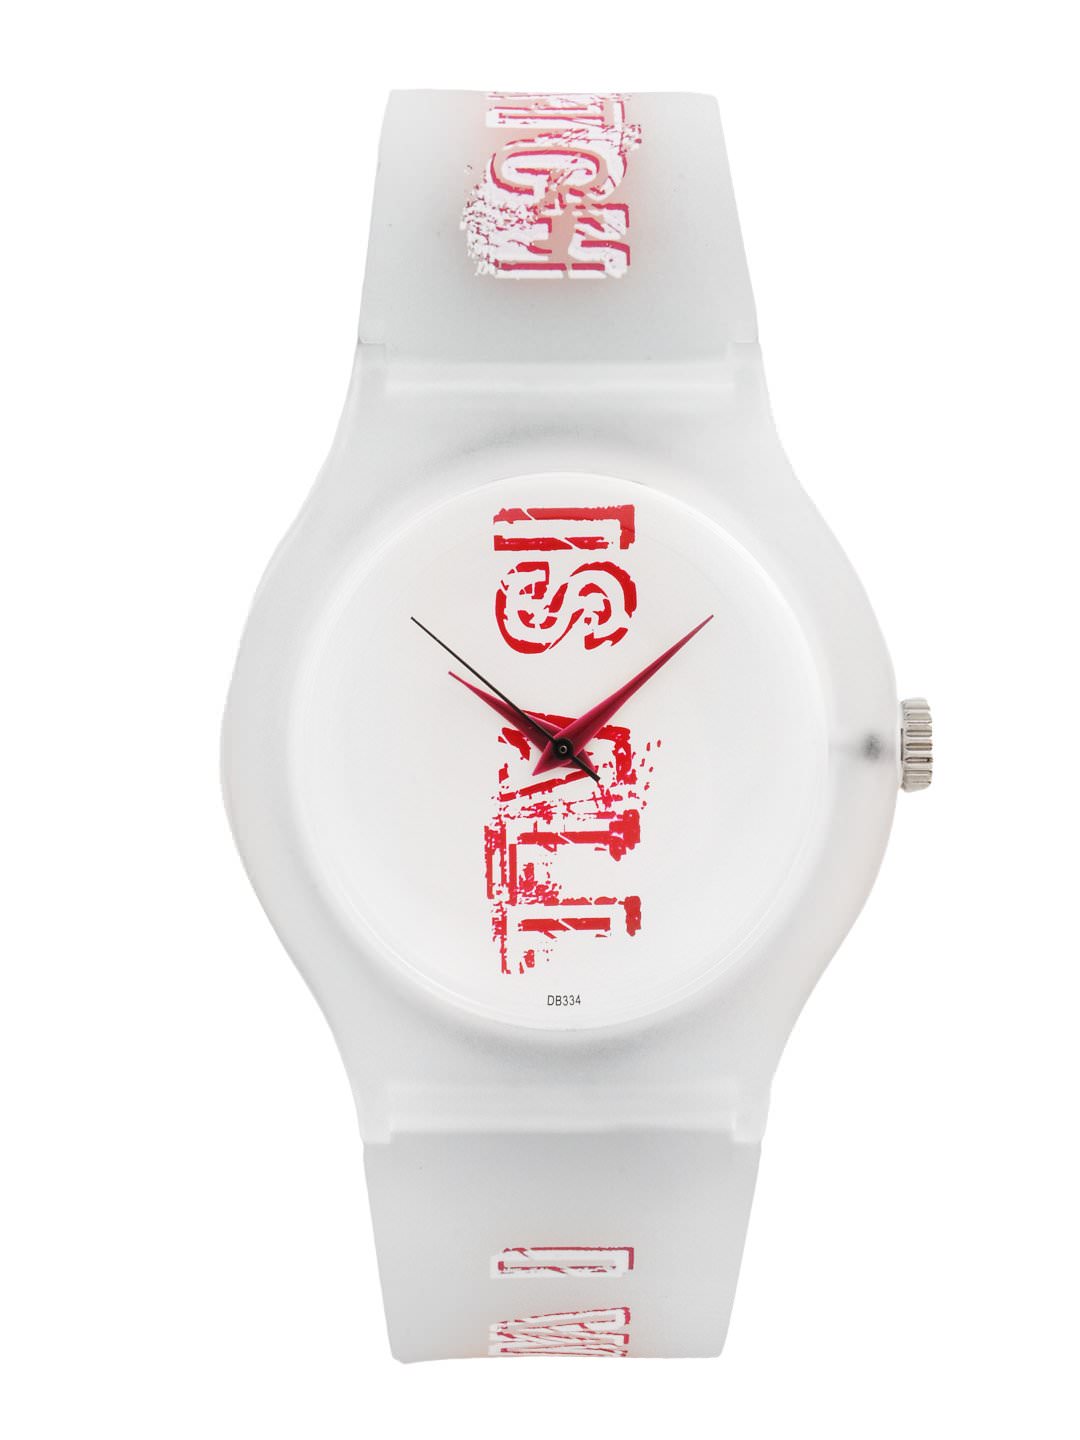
Fastrack Men White Dial Watch 9915PP12
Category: Accessories / Watches / Watches
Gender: Men
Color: White
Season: Winter 2016
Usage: Casual